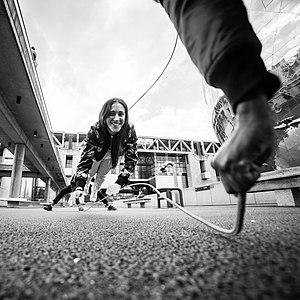
Photo de Double Dutch de The Ropestylers prise par le photographe Adrien Plaud
The RopeStylers est une équipe professionnelle spécialisée dans la pratique du Double Dutch. Le groupe a été créé en 2007. Il est le résultat d’une fusion entre des personnes qui pratiquaient déjà d’autres disciplines sportives et artistique, comme le Break Dance, la Gymnastique et le Tricking.